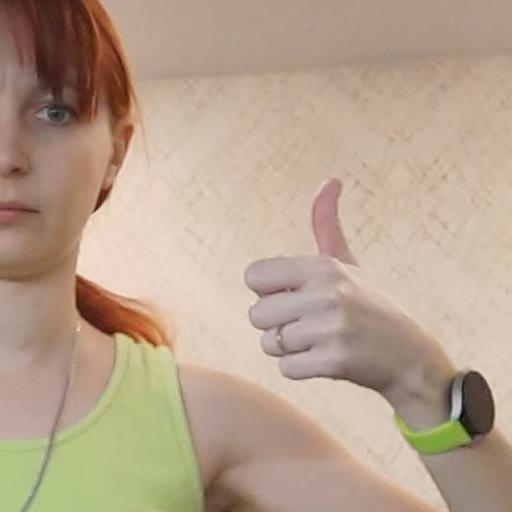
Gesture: like